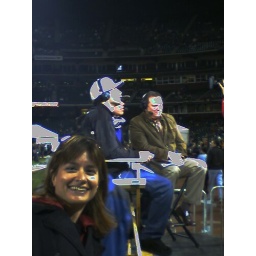
Gary Radnich: not so pink in person